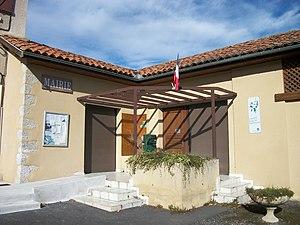
Mairie de Seilhan
Seilhan est une commune française située dans le département de la Haute-Garonne en région Occitanie.